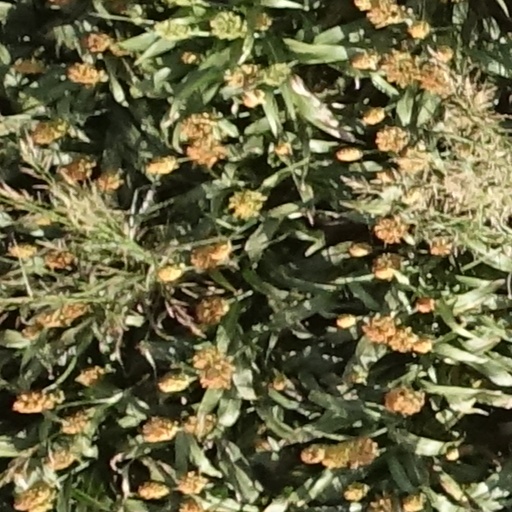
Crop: sorghum